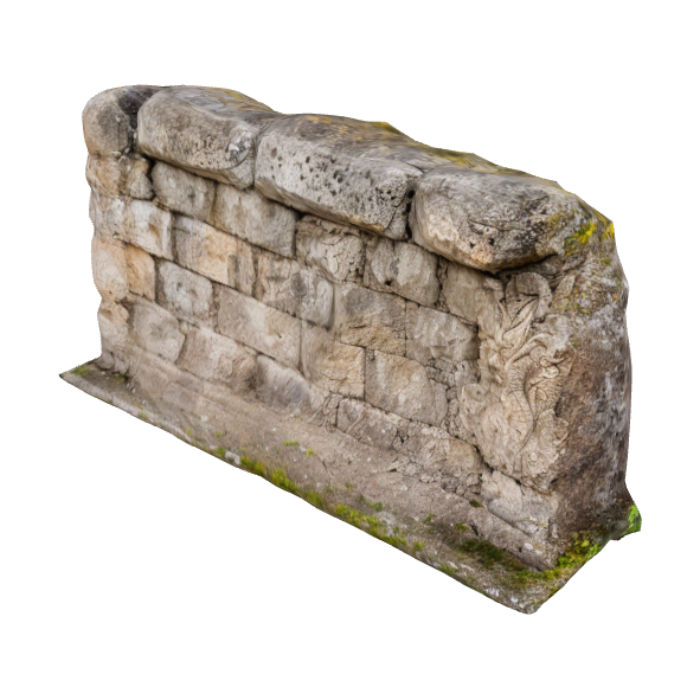
미적 점수 (1~10점): 1